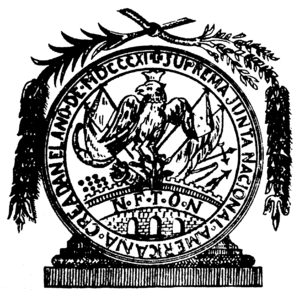
Ignacio López Rayón, né le 31 juillet 1773 à Tlalpujahua et mort le 2 février 1832 à Mexico, était un général qui commanda l'insurrection durant la guerre d'indépendance du Mexique.